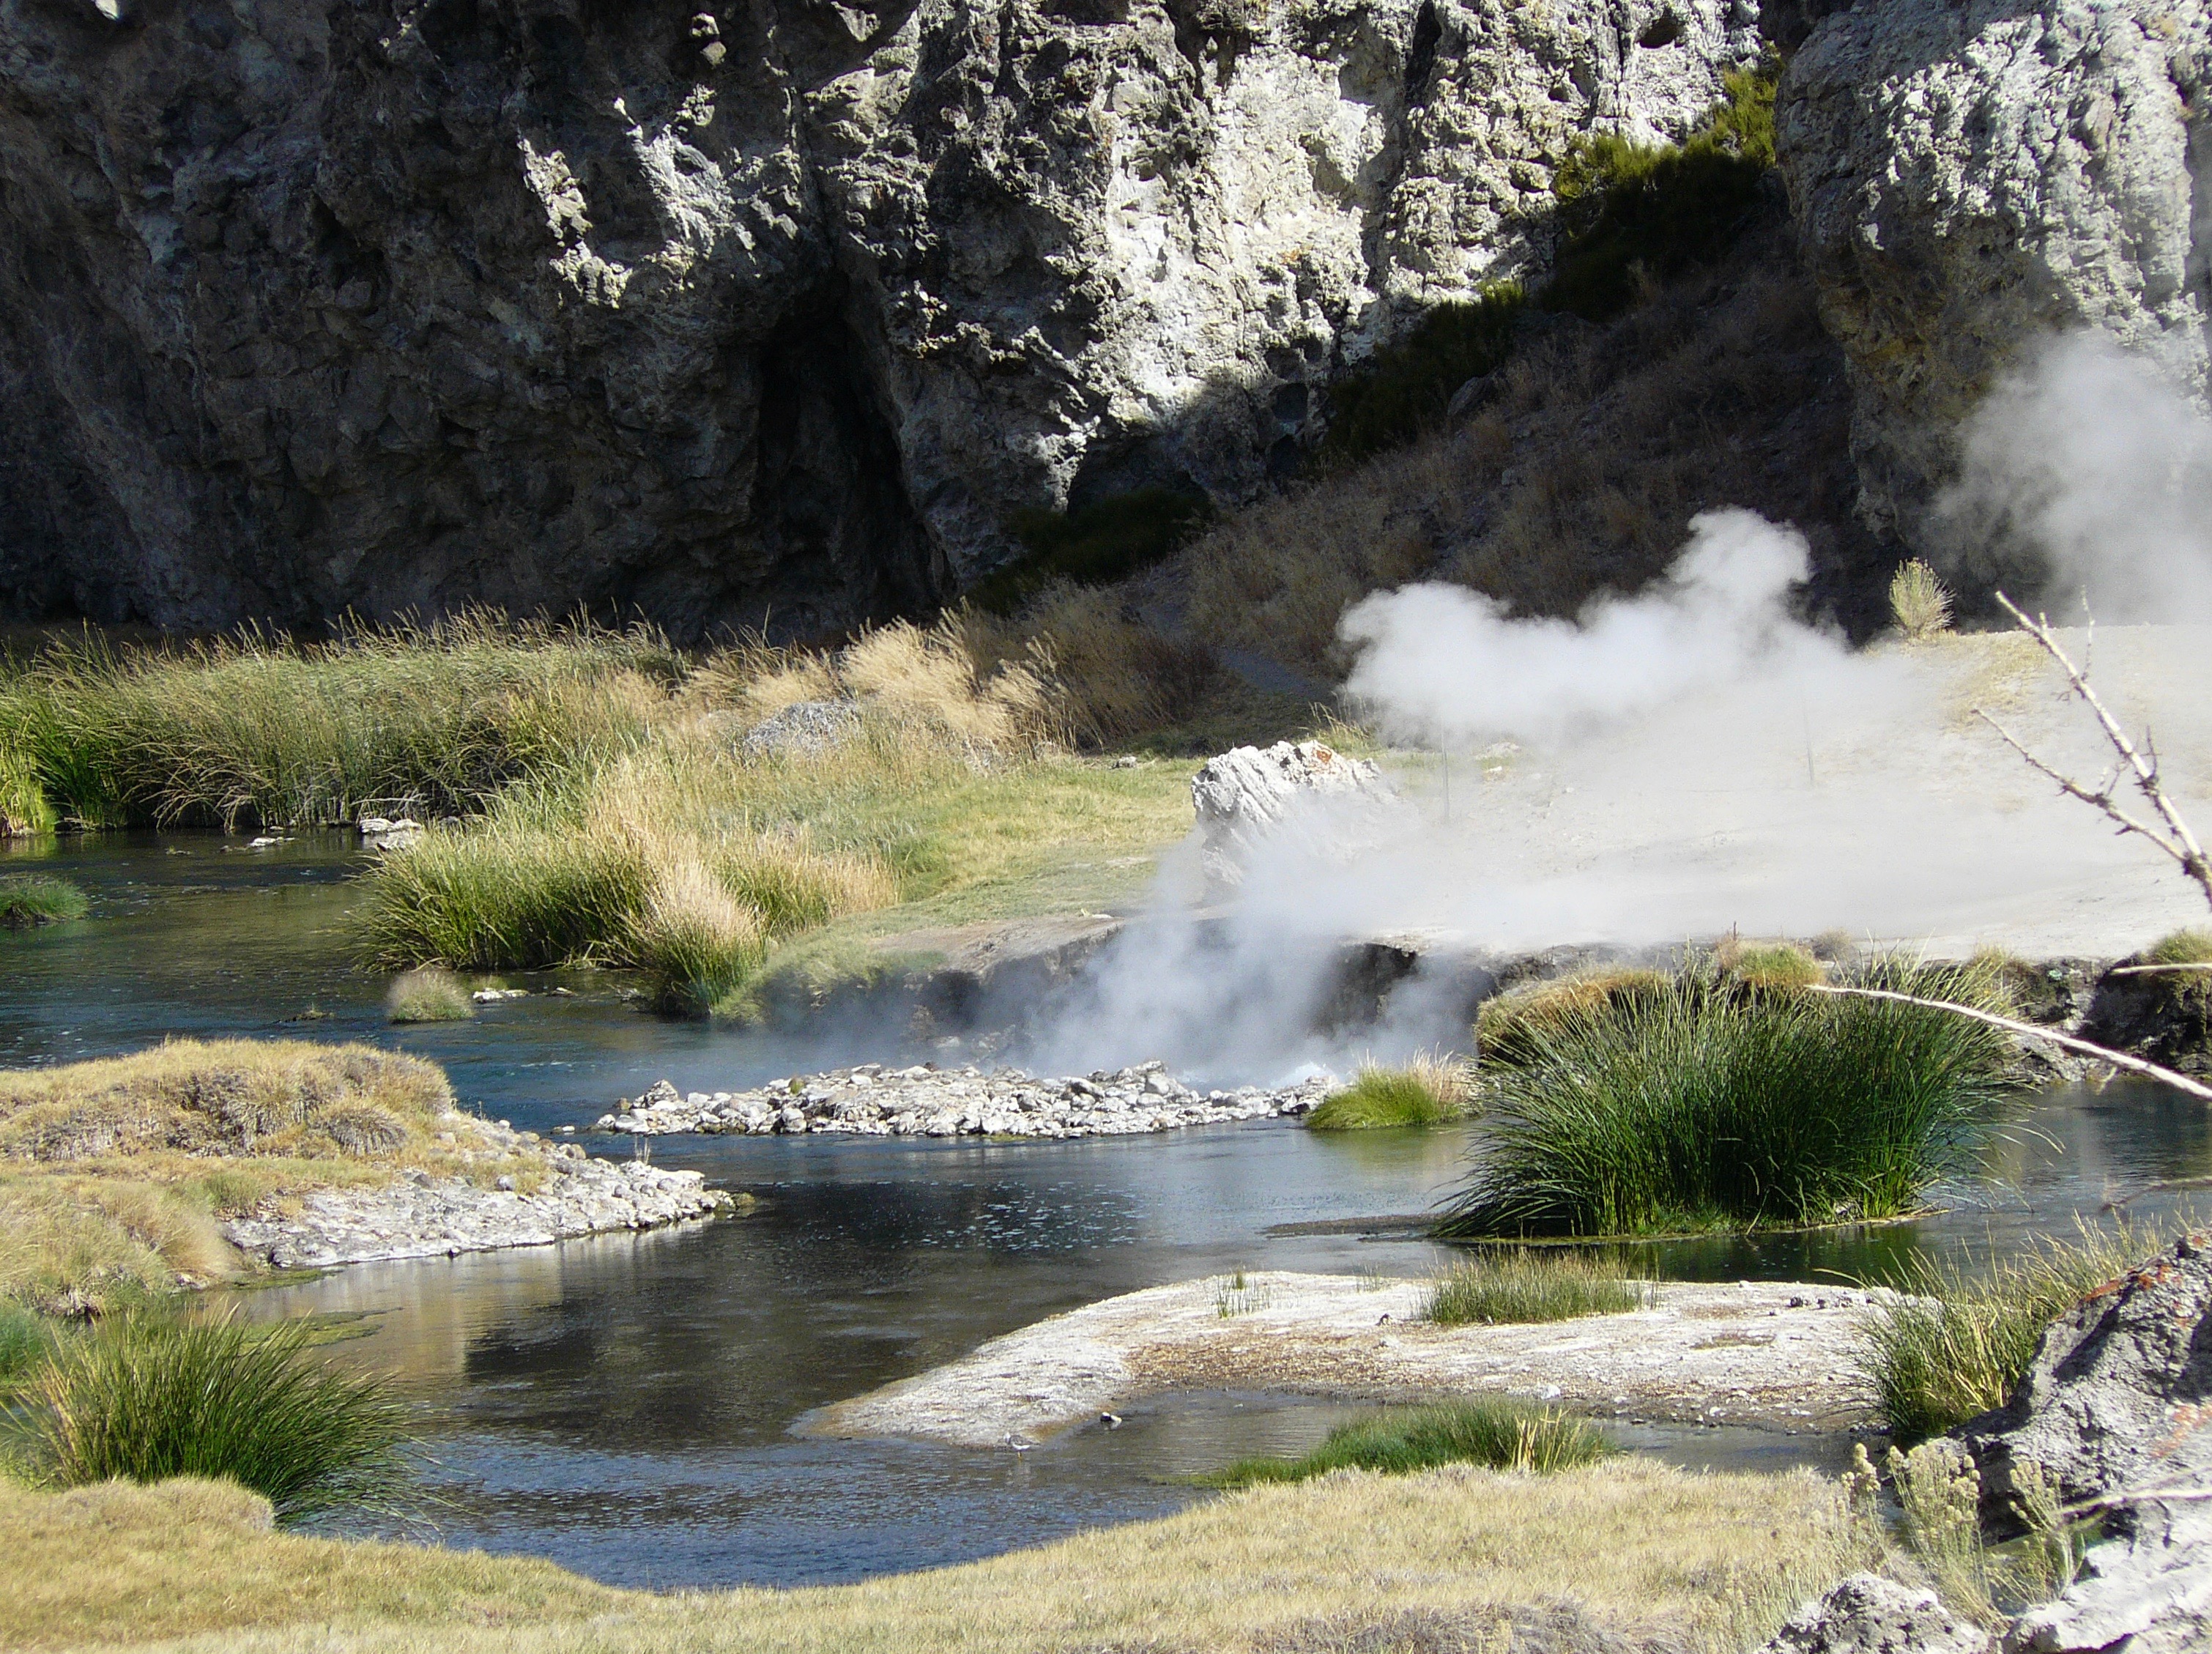
landscape, wilderness, mountain, lake, river, valley, stream, rapid, reservoir, body of water, loch, water feature, watercourse, hotcreekcalifornia, easternsierranevada, califvolcanicactivity, highway395, longvalleycaldera, landform